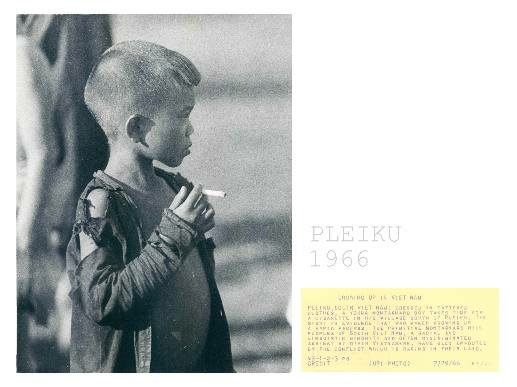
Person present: No